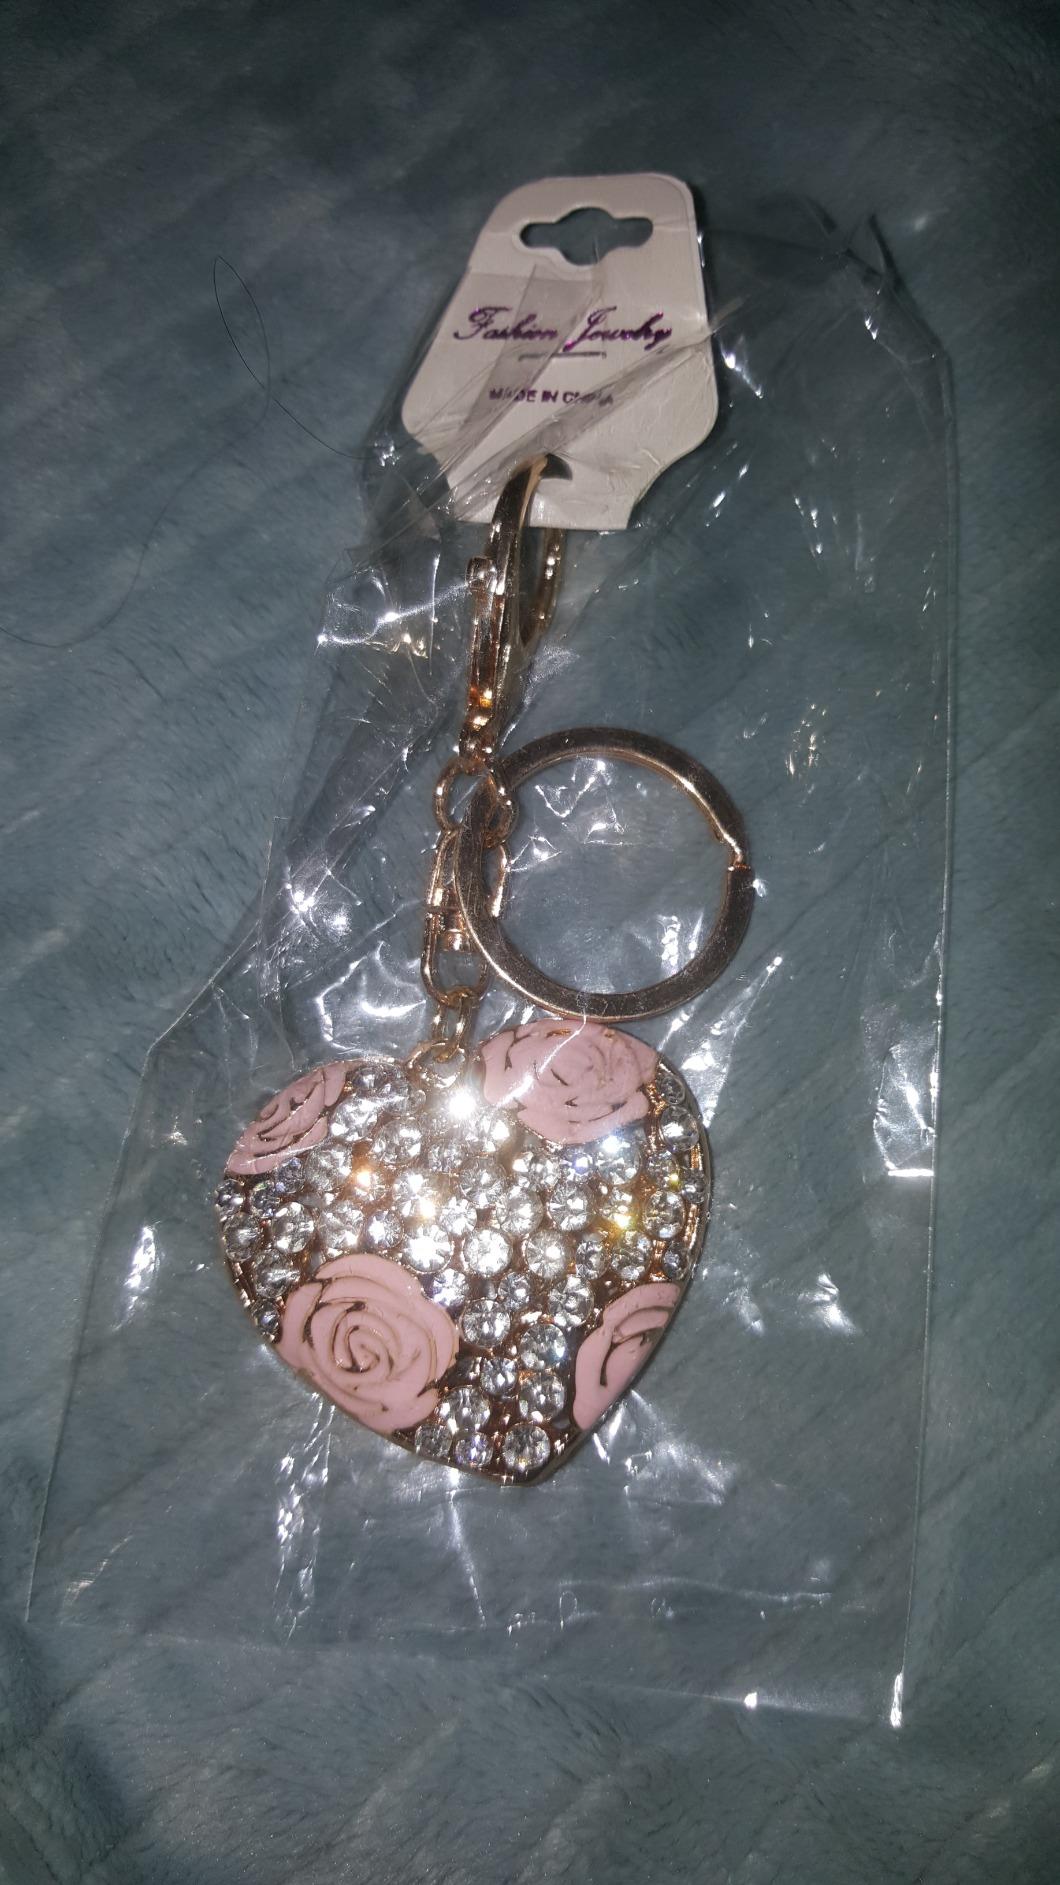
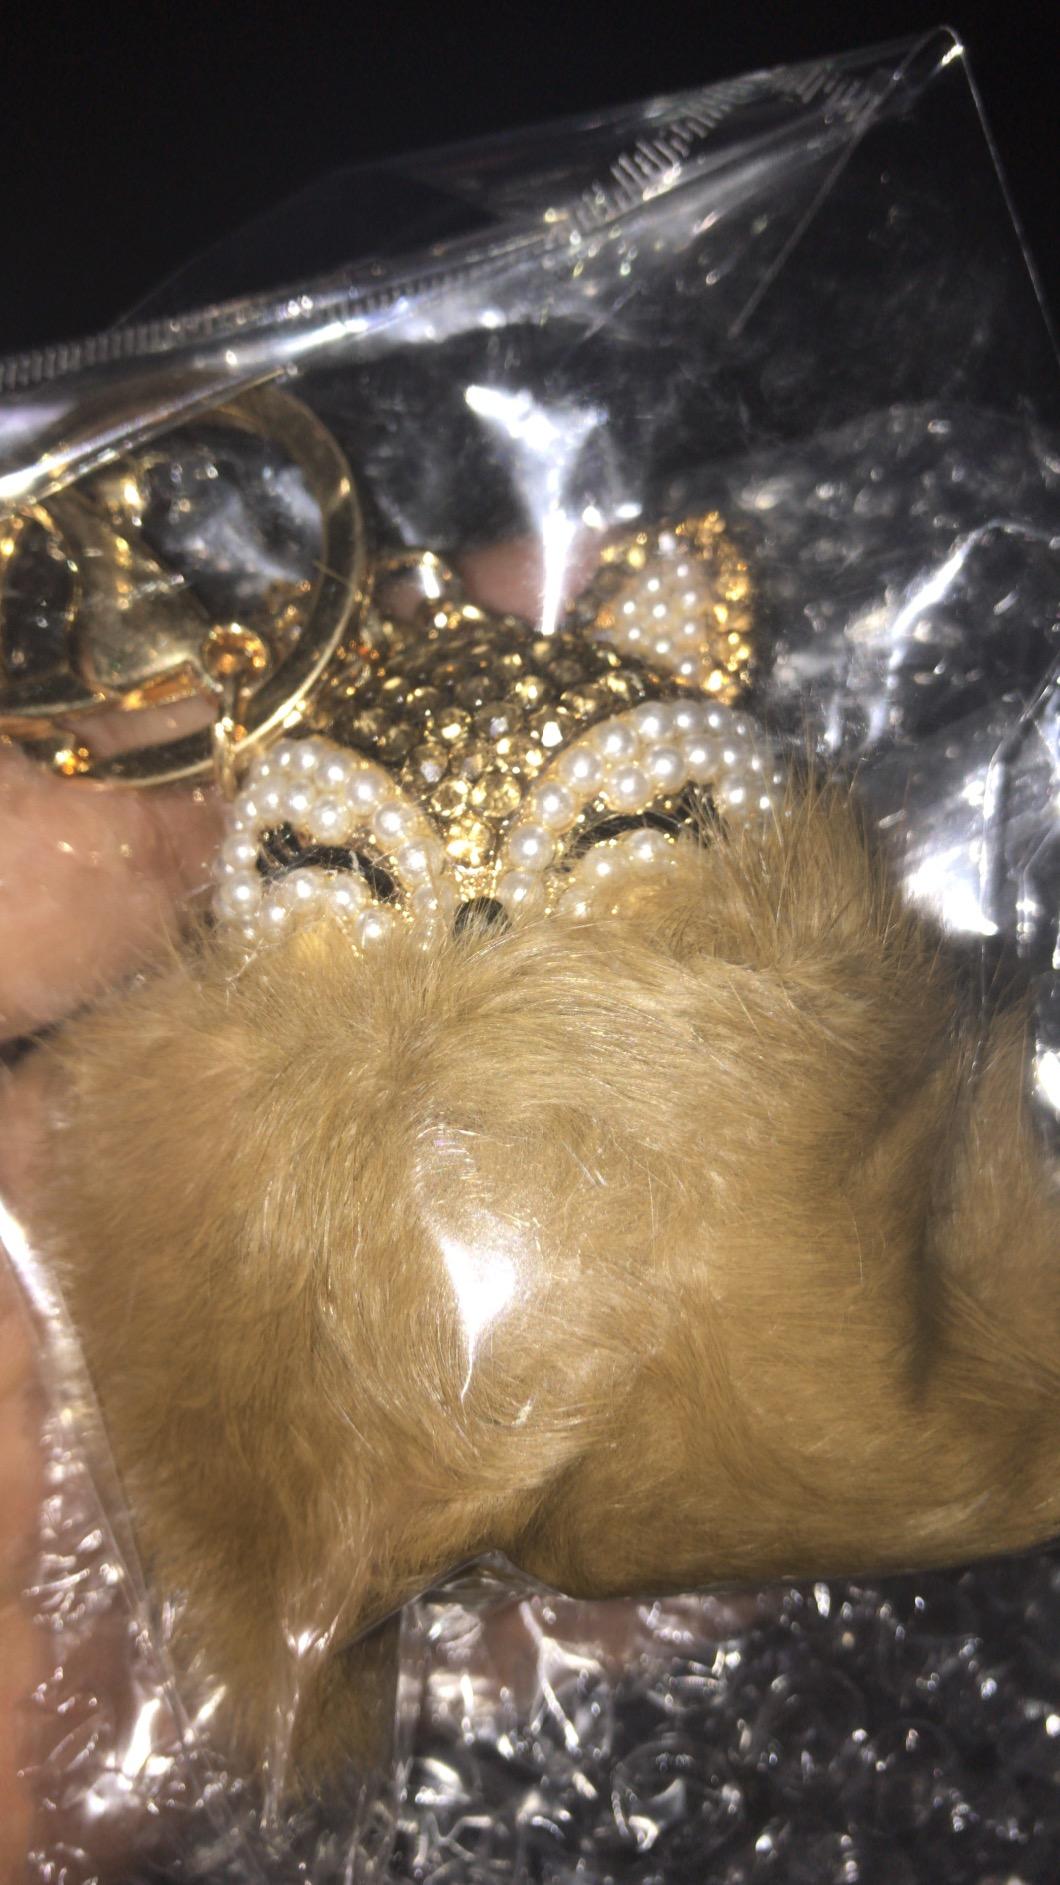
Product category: accessories_keychain
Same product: no